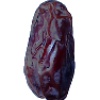
Label: Dates 1